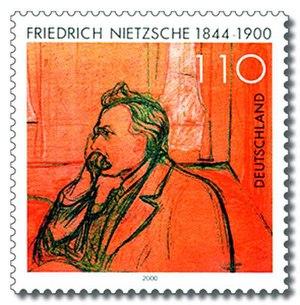
La réception de la pensée de Nietzsche analyse ici la façon dont l’œuvre et la pensée du philosophe allemand Friedrich Nietzsche se sont propagées, d'abord en Europe puis dans le monde, à partir de la fin du XIXᵉ siècle.